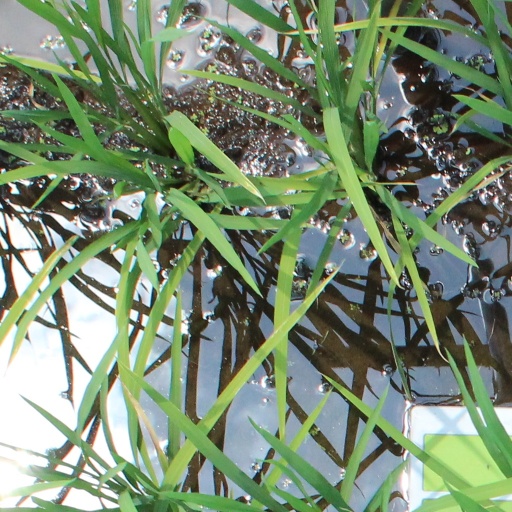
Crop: rice